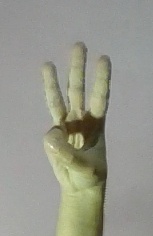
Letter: thaa